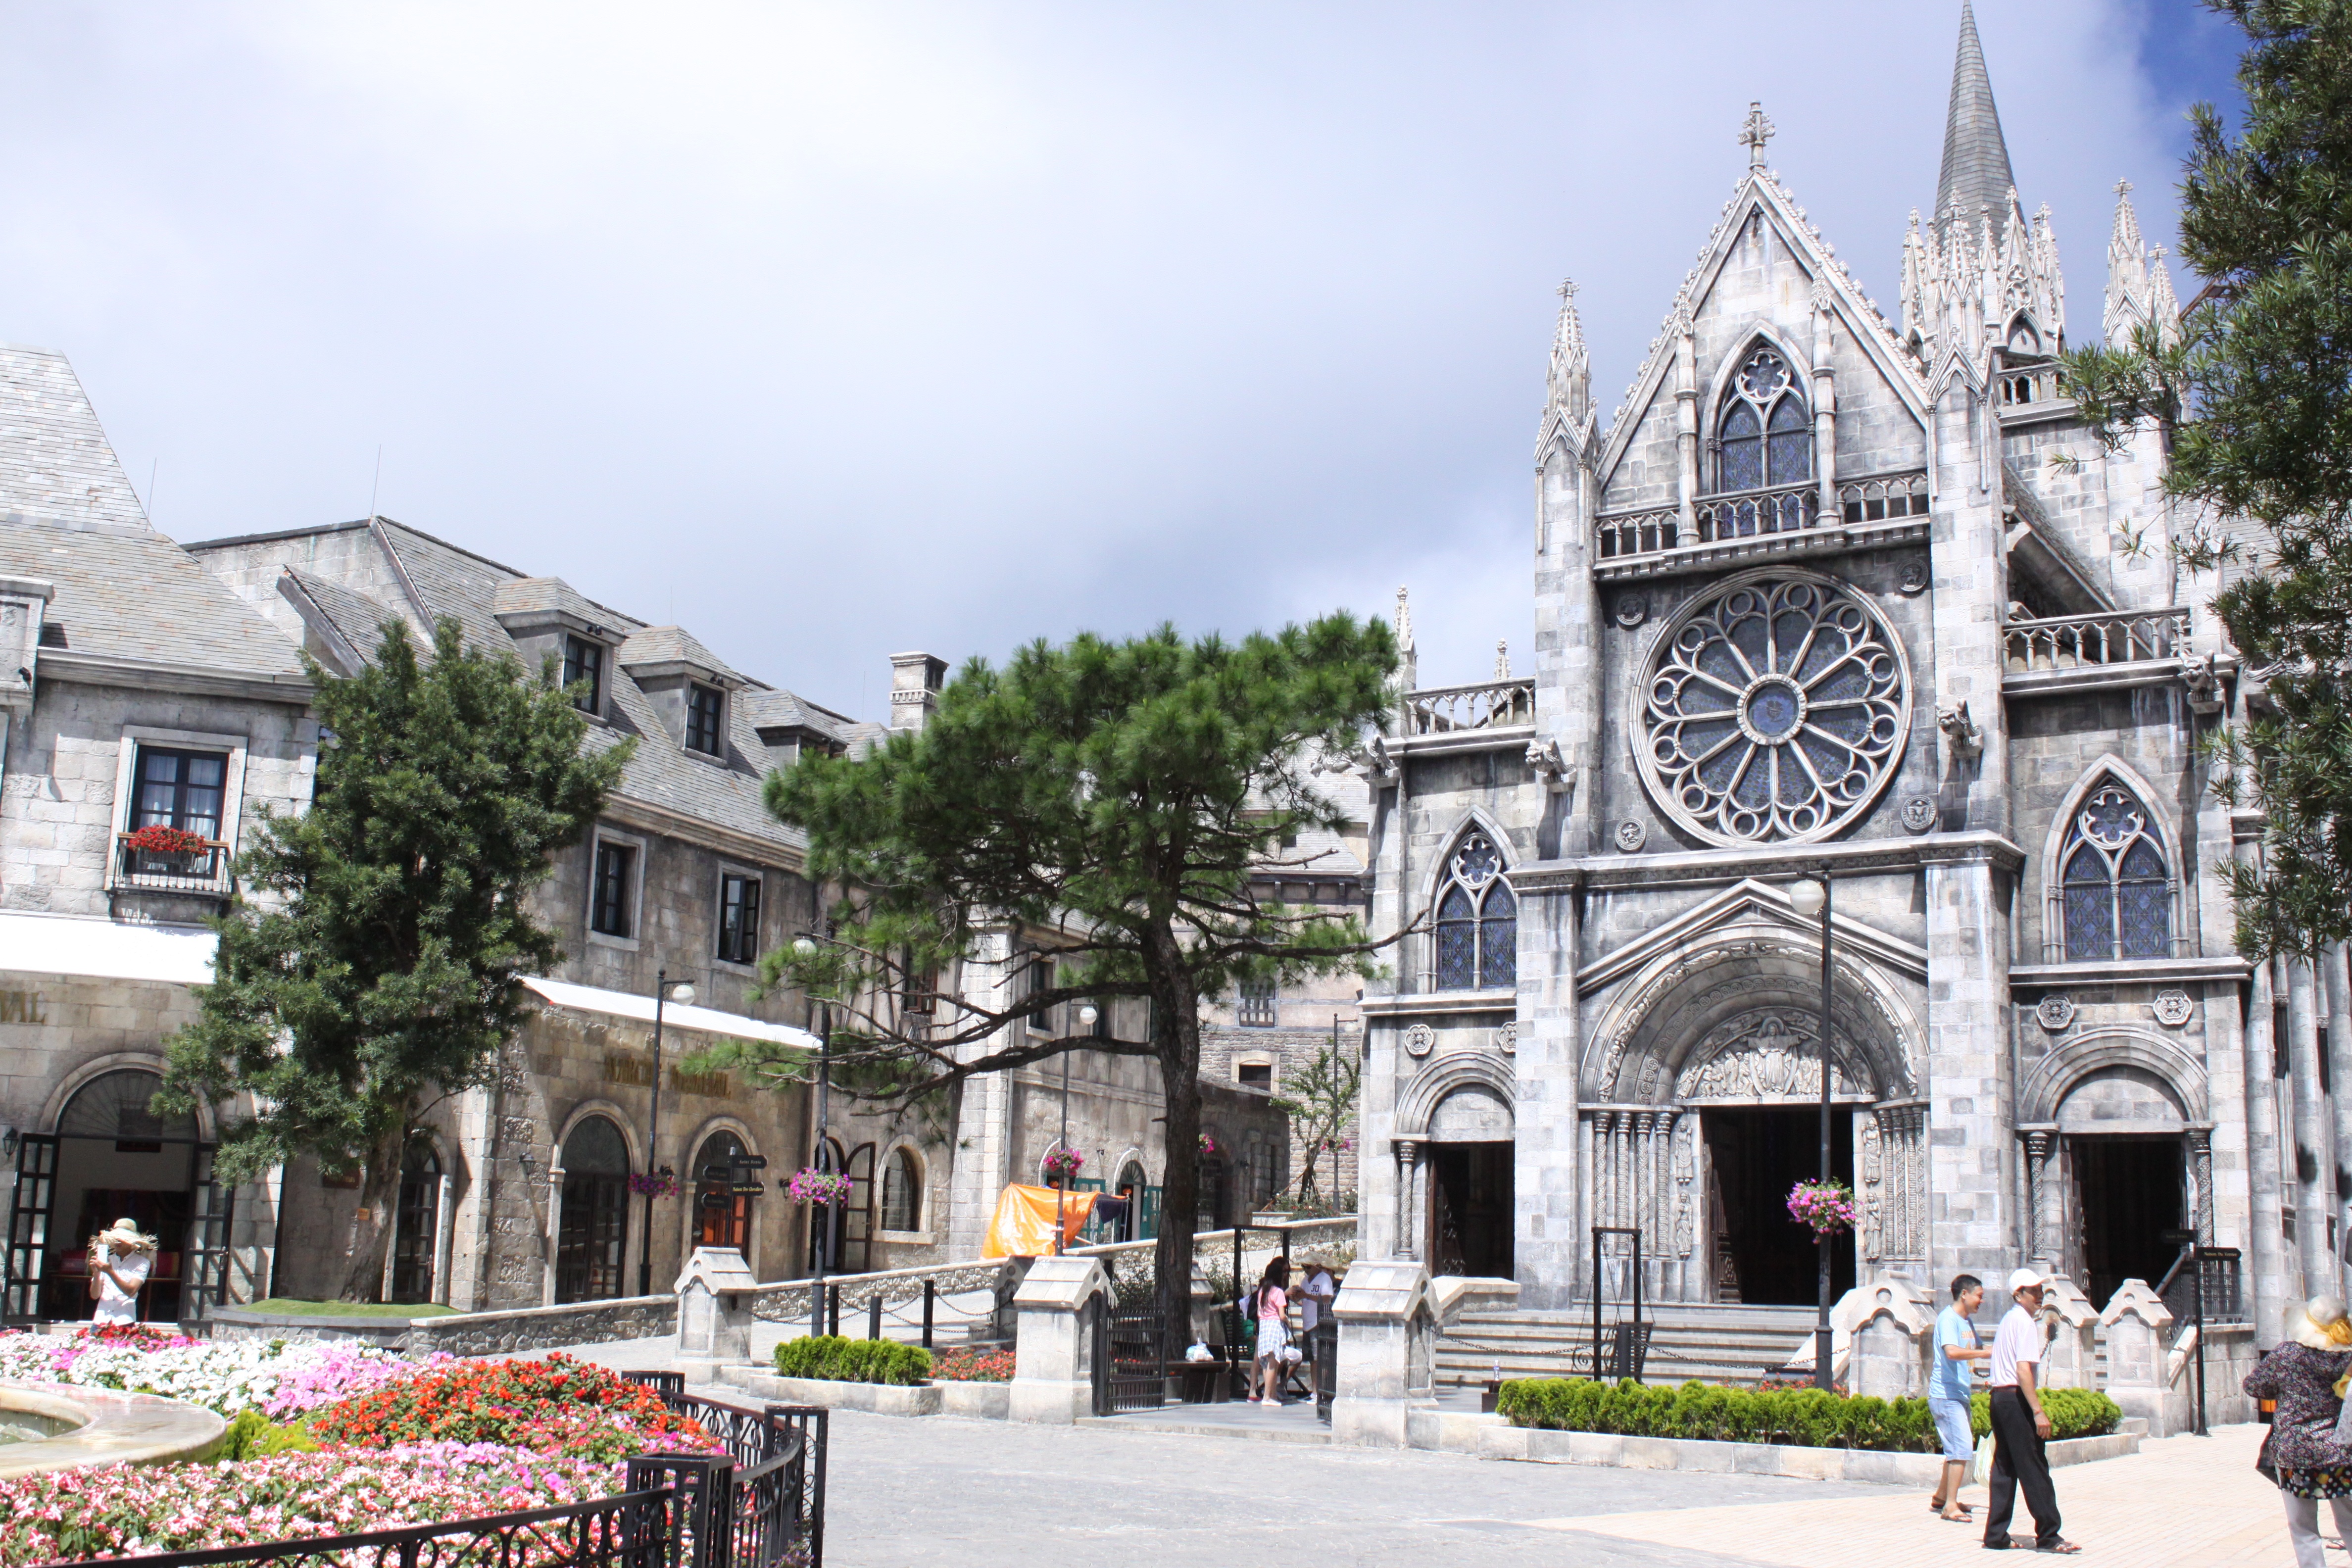
town, city, cityscape, plaza, park, scenery, landmark, church, cathedral, tourism, place of worship, town square, vietnam, neighbourhood, tours, danang, human settlement